Munir Ahmad Khan

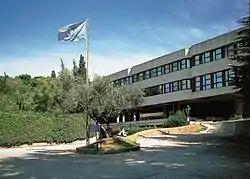

While studying at the Government College University in Lahore in the 1940s, Khan had acquainted with Abdus Salam and was supportive of Salam's efforts for his vision to put his country engaged towards scientific education and literacy as an adviser in the Ayub administration in the 1960s. While working at IAEA, Khan recognized the importance of Theoretical physics but was more interested in studying its "real world" applications that related to the field of physics of nuclear reaction in a confined nuclear reactor.